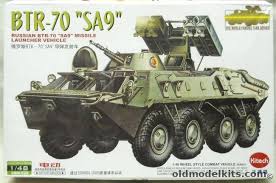
Label: BTR-70